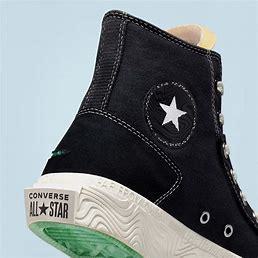
Brand: Converse
Model: Chuck Taylor Alt Star